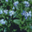
Label: pine_tree